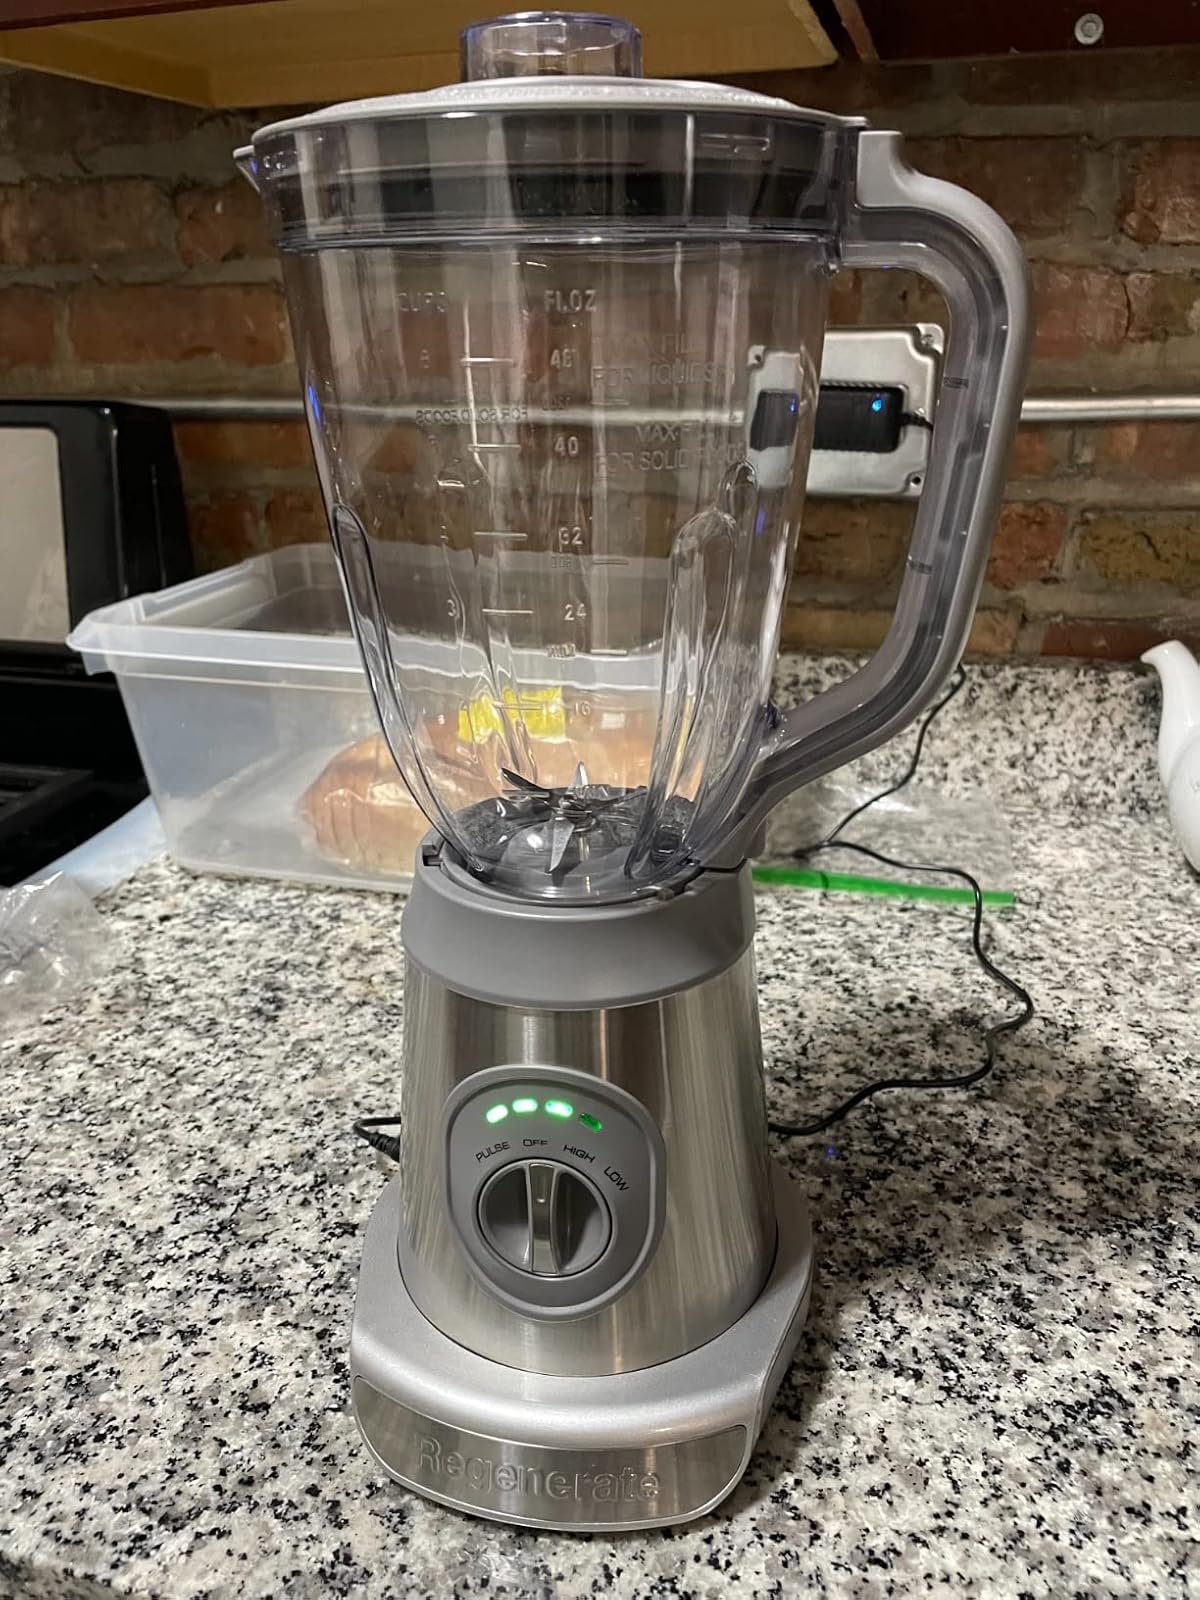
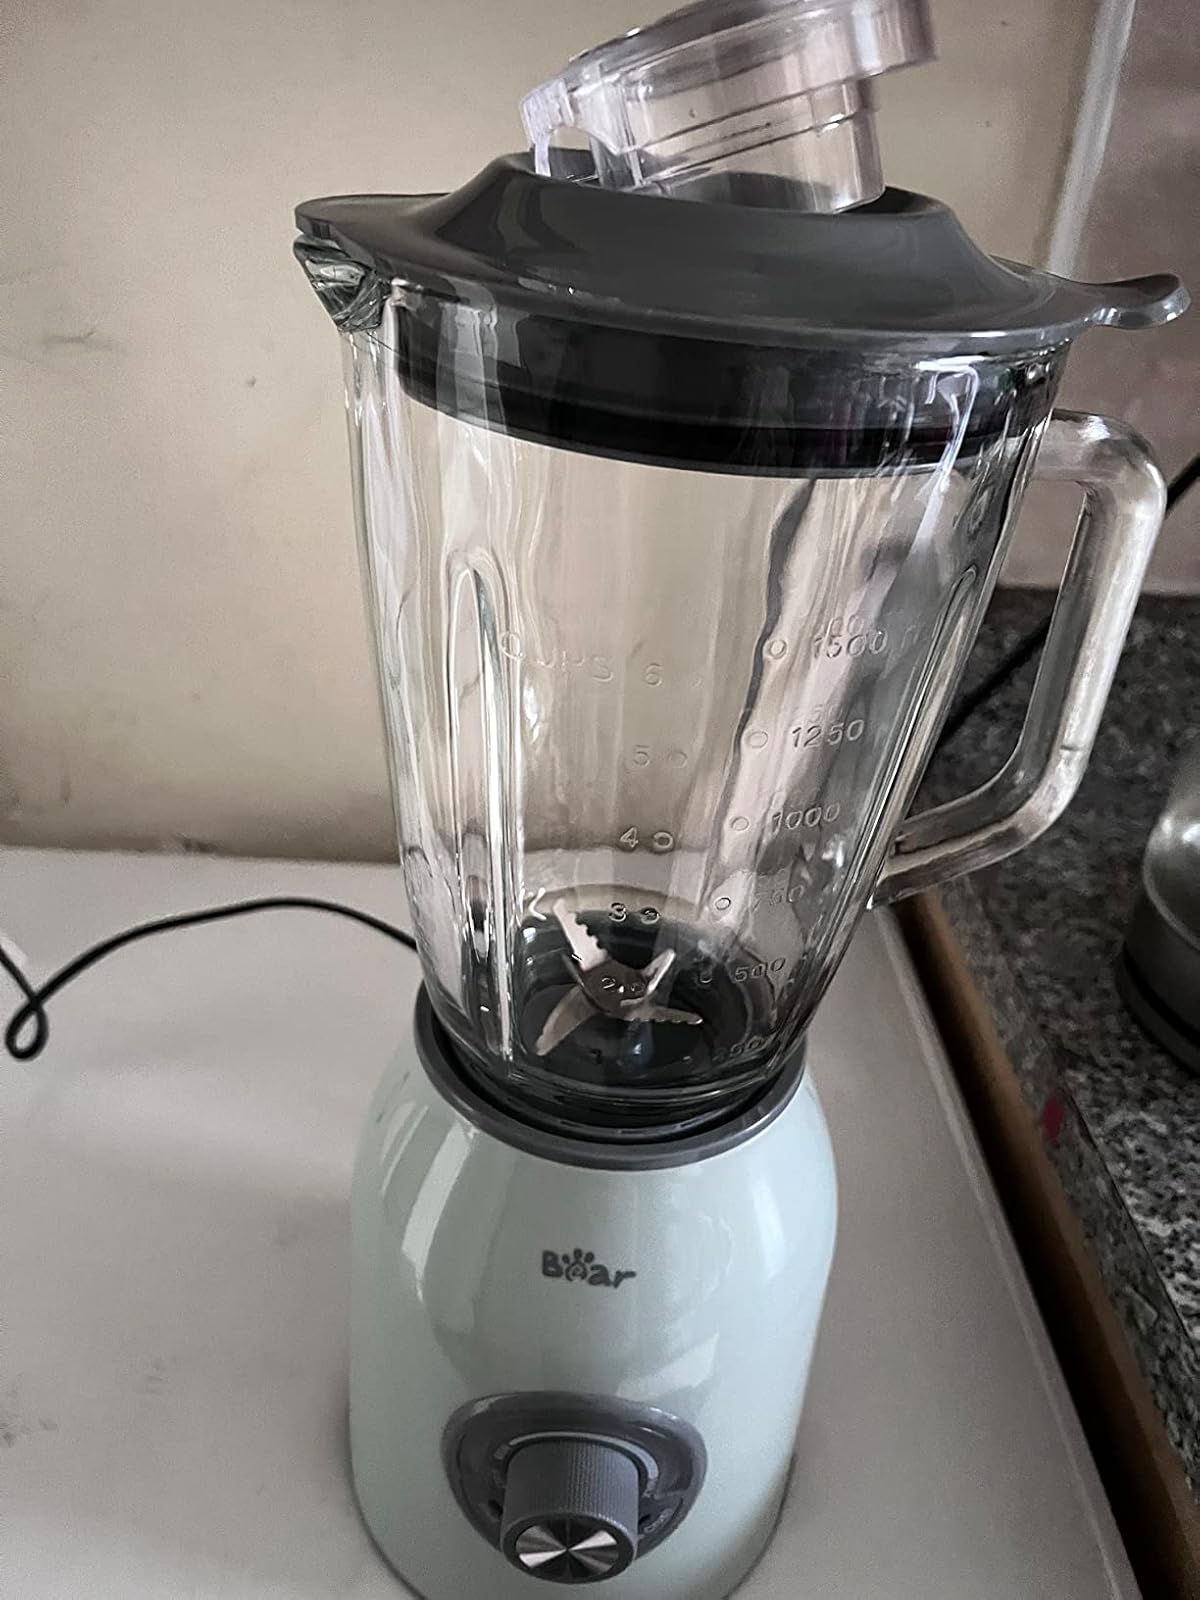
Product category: items_blender
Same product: no